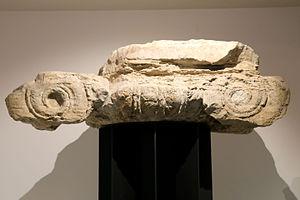
Chapiteau ionique au musée d'histoire de Marseille.
Le musée d'histoire de Marseille est un musée consacré à l'histoire de la ville de Marseille. Fondé en 1983, il a été entièrement rénové et a rouvert le 14 septembre 2013 à l'occasion de Marseille-Provence 2013.